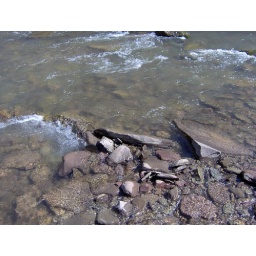
These rocks were all above water all last summer